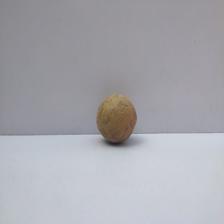
Size: Small